Christopher Titmuss

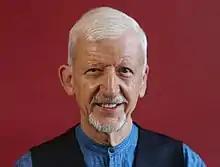

Christopher Titmuss (born 22 April 1944) is a British Dhamma teacher. He offers retreats on ethics, insight meditation ("vipassana"), and wisdom. He is the author of 20 books on such themes as mindfulness, spirituality, teachings of the Buddha, and global issues. He has lived in Totnes, Devon, since 1982.